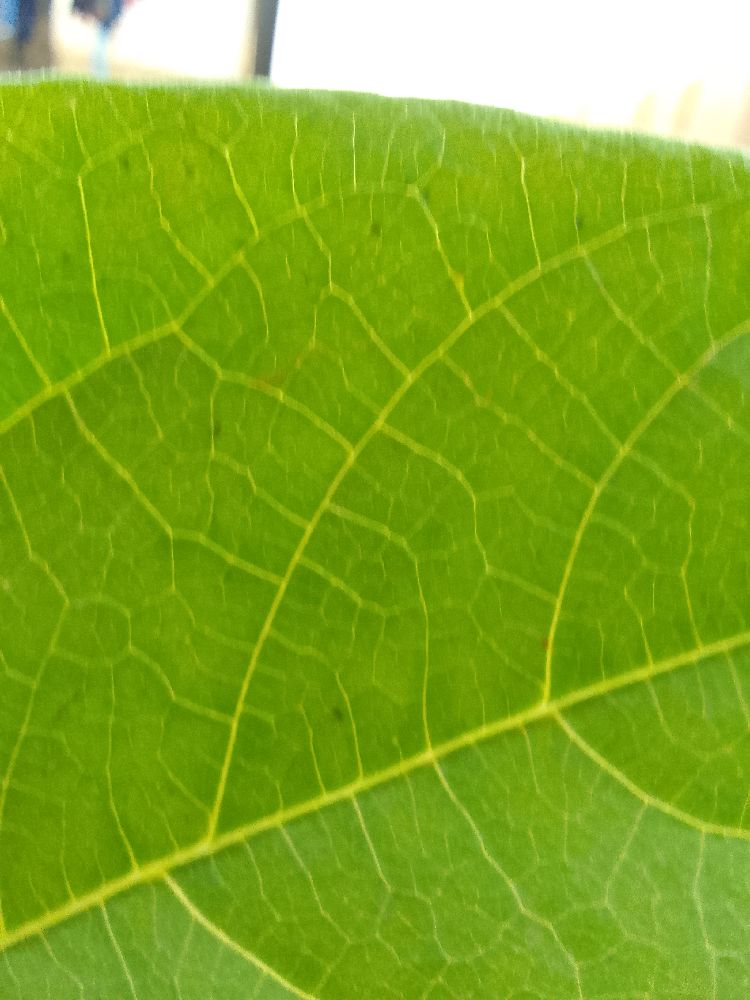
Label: healthy